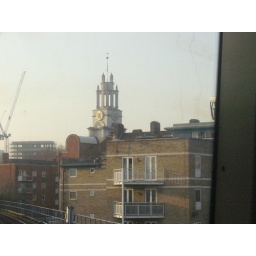
Among the new buildings, a gorgeous Clock tower built in one of the red brick houses